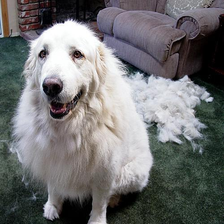
Species: dog
Breed: great pyrenees